HMS Marlborough

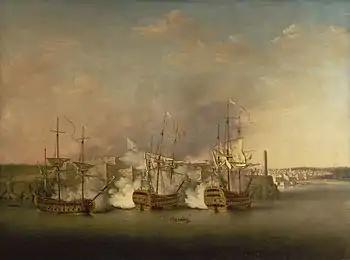
The bombardment of Marro Castle on Havana - HMS "Marlborough", left

Six warships of the Royal Navy have been named HMS "Marlborough" after the Duke of Marlborough: